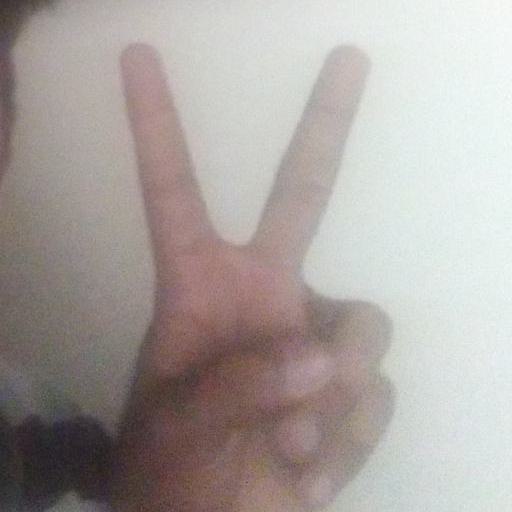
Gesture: peace